History of the automobile

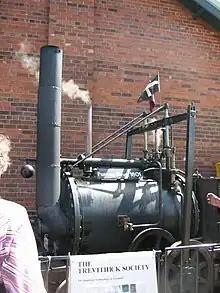
A replica of Richard Trevithick's 1801 road locomotive 'Puffing Devil'

Crude ideas and designs of automobiles can be traced back to ancient and medieval times. In 1649, Hans Hautsch of Nuremberg built a clockwork-driven carriage. In 1672, a small-scale steam-powered vehicle was created by Ferdinand Verbiest; the first steam-powered automobile capable of human transportation was built by Nicolas-Joseph Cugnot in 1769. Inventors began to branch out at the start of the 19th century, creating the de Rivaz engine, one of the first internal combustion engines, and an early electric motor. Samuel Brown later tested the first industrially applied internal combustion engine in 1826. Only two of these were made.